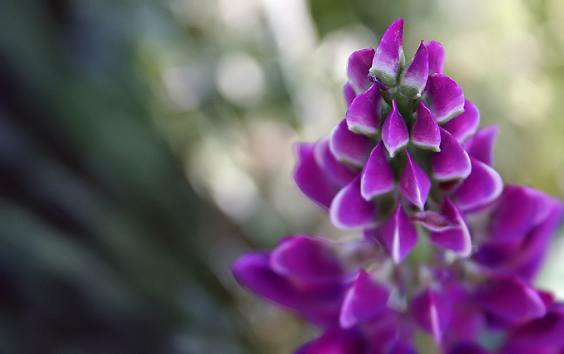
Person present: No